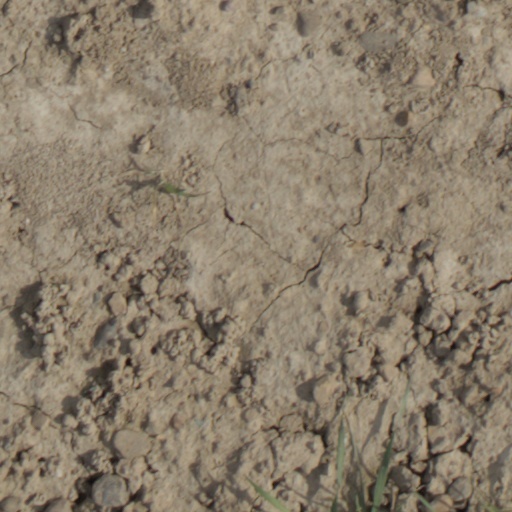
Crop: wheat